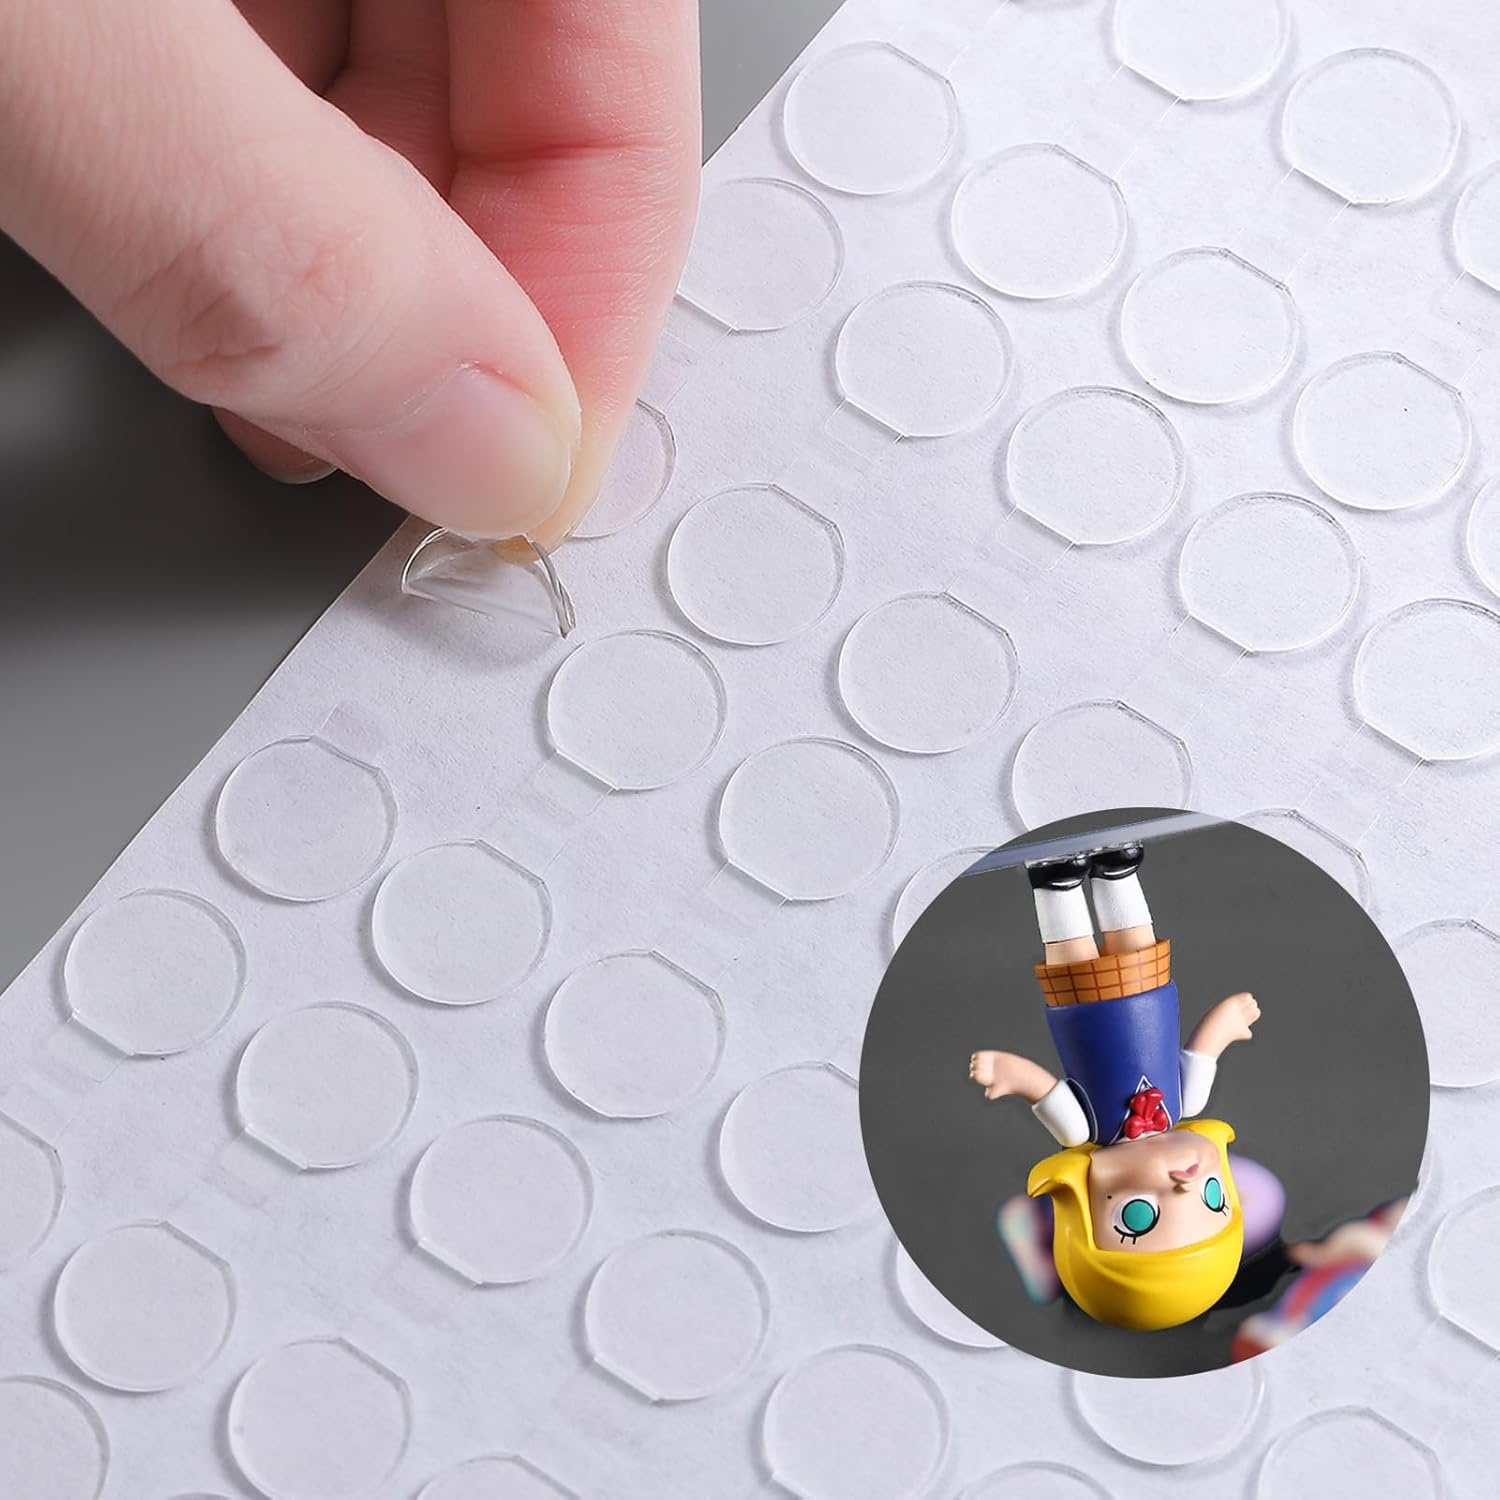
Adhesive Stick dots Two-Sided Sided Mounting Putty Stick Tack for Wall Hanging Crafts Balloons Festival Party Decorations,Clean Removable(0.6"*0.6"-560)
Overview Brand : LMJIA Specific Uses For Product : Art, Craft, Furniture, Glass, Poster, Repair, School, Table Top Coating, Wall Art, Wood Material : Acrylic Item Form : Putty Special Feature : Fast Bonding, Low Odor, Non-Staining About this item 【Instant Hold & Strong Stickiness】Poster tack are highly viscous and absorbent and do not come off easily after being applied, keeping action figures standing and providing a quick and easy bonding solution. 【Easy Remove & No Residue】Adhesive is made of high quality acrylic adhesive material, which is flexible, transparent and unobtrusive. Can be easily removed or repositioned without leaving stains or sticky residue. 【Practical Use】Sticky are more transparent, no chemical odor, sticky and removable. You can completely get rid of the traditional liquid tape.faster, safer and cleaner. 【Easy To Use & No Mess】Instant stick adhesive, leaves no marks, no tools, no long time to wait for the dry, just peel off the adhesive paper and stick it where you want it, ideal for crafts and party decorations. 【Wide Application】Our Mounting won't ruin the beauty of your crafts and is easy to stick to the surface of paper, plastic, wood, leather, fabric, glass and most other items. You can use the adhesive for posters, scrapbooking, parties, Christmas decorations or other DIY crafts, perfect for home, office and school projects.
Brand: LMJIA
Category: Office Supplies > General Office Supplies > Mounting Putty